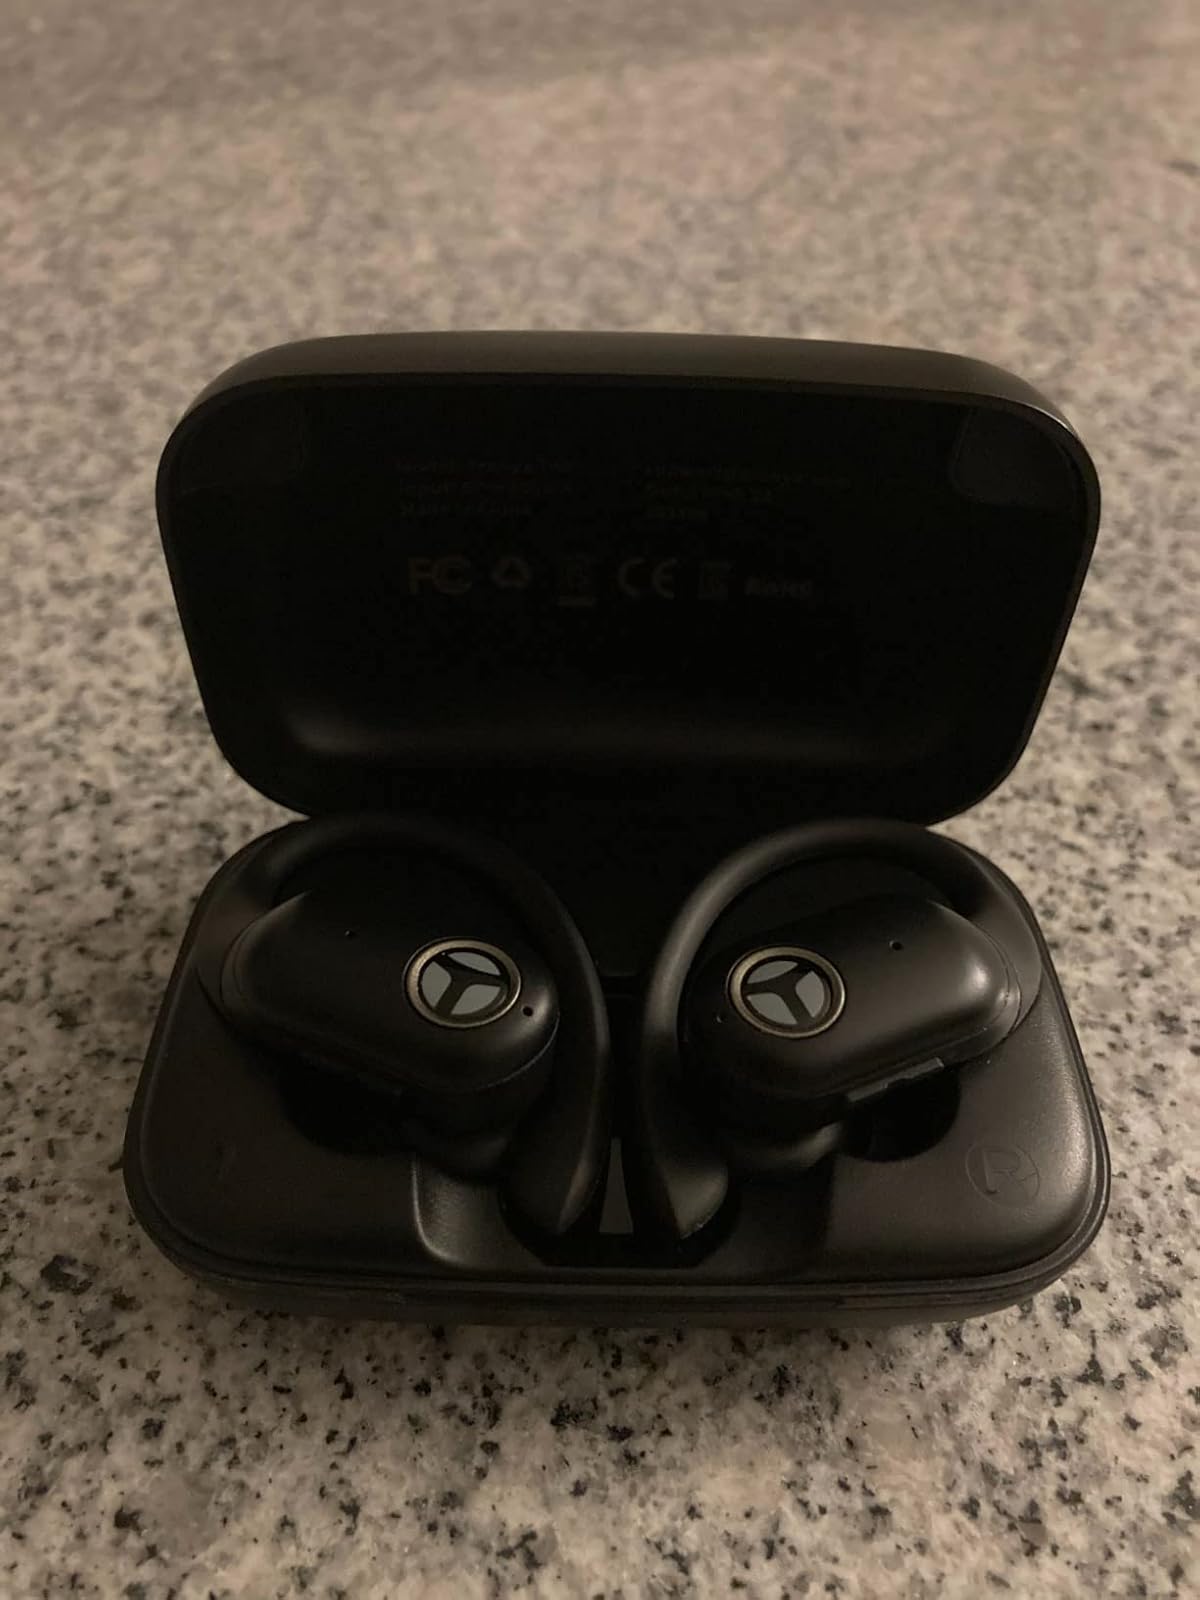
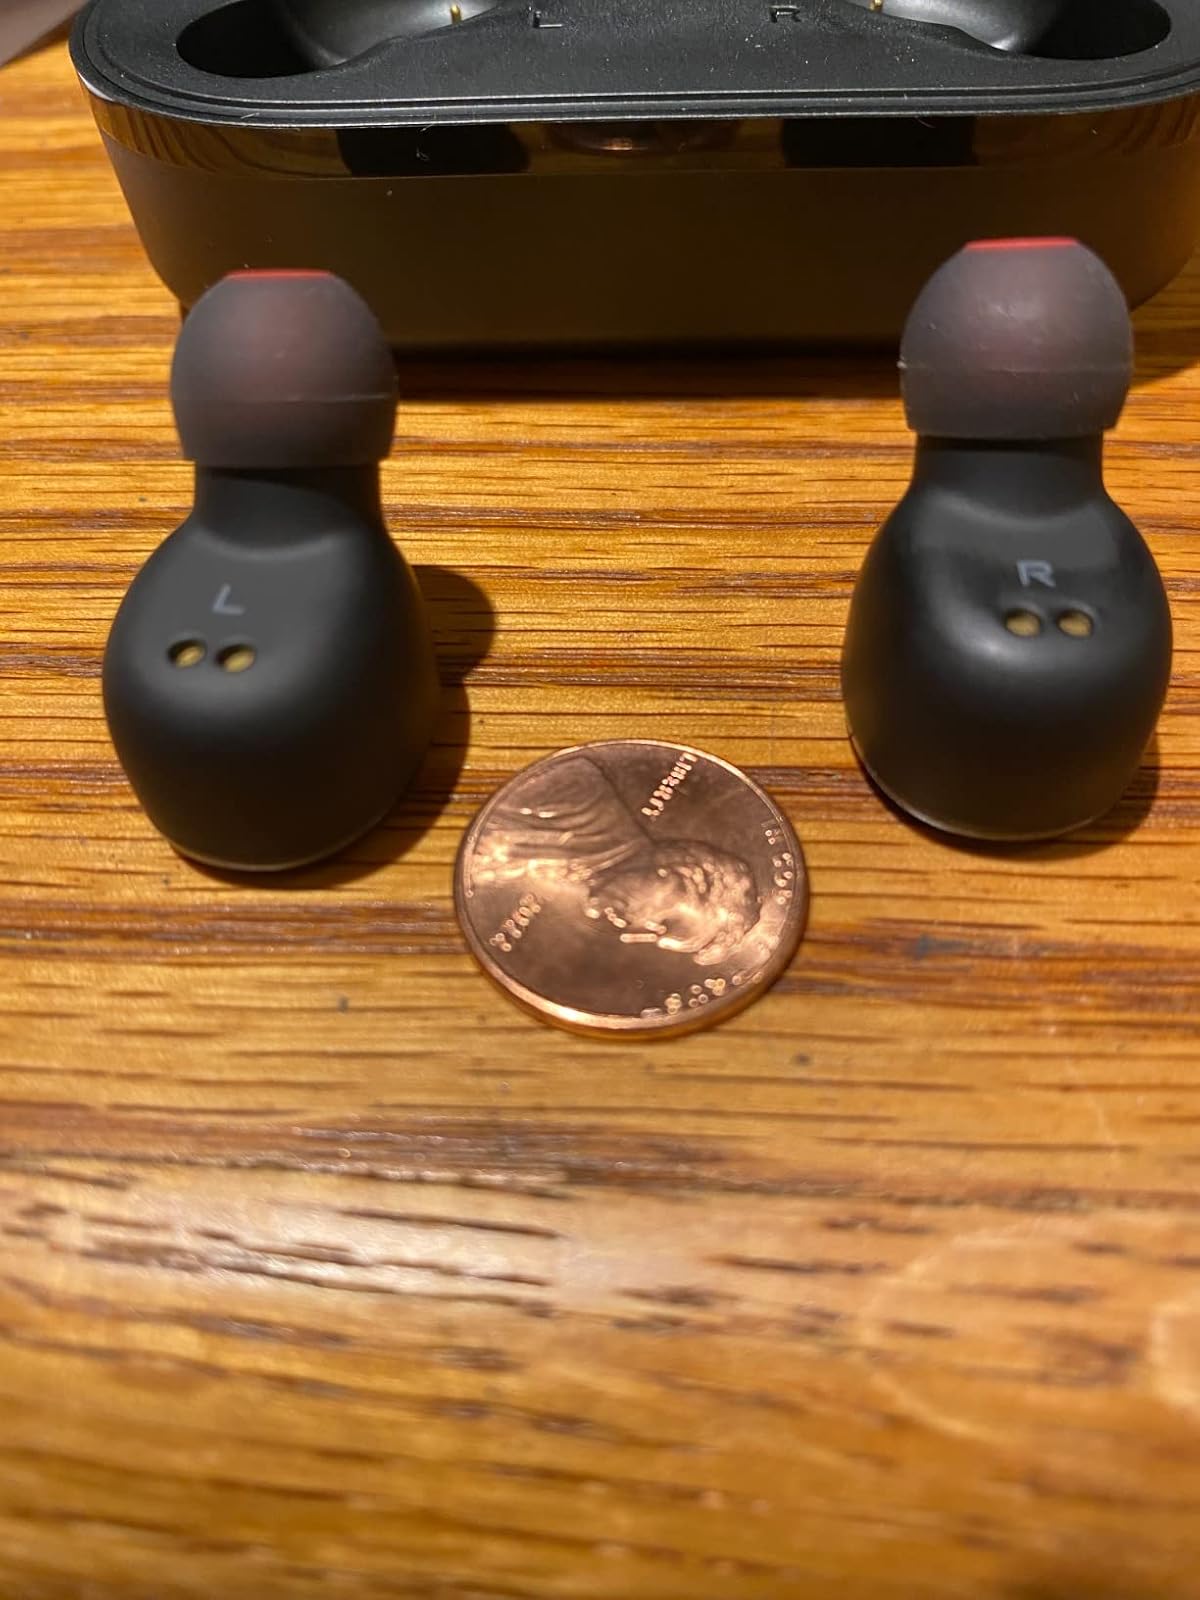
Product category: earbuds
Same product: no